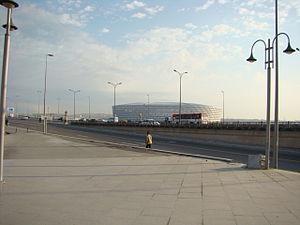
L'architecture en Azerbaïdjan est essentiellement azérie.